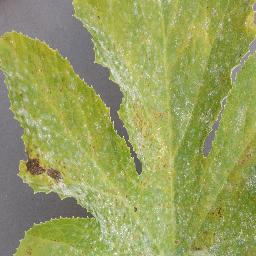
Label: Squash___Powdery_mildew